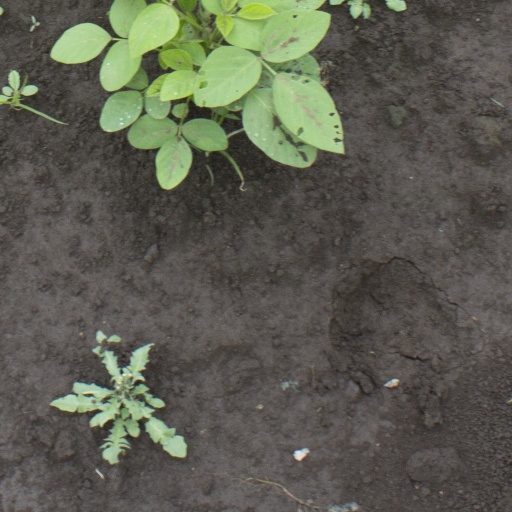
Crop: soybean